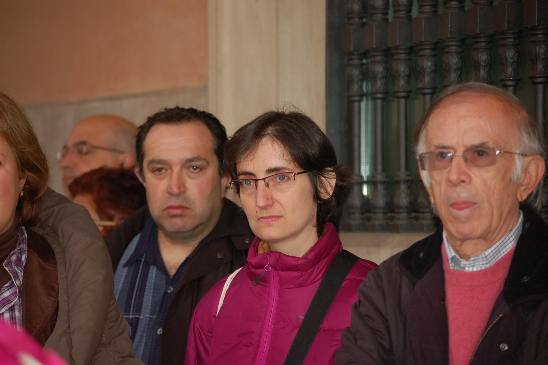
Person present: Yes